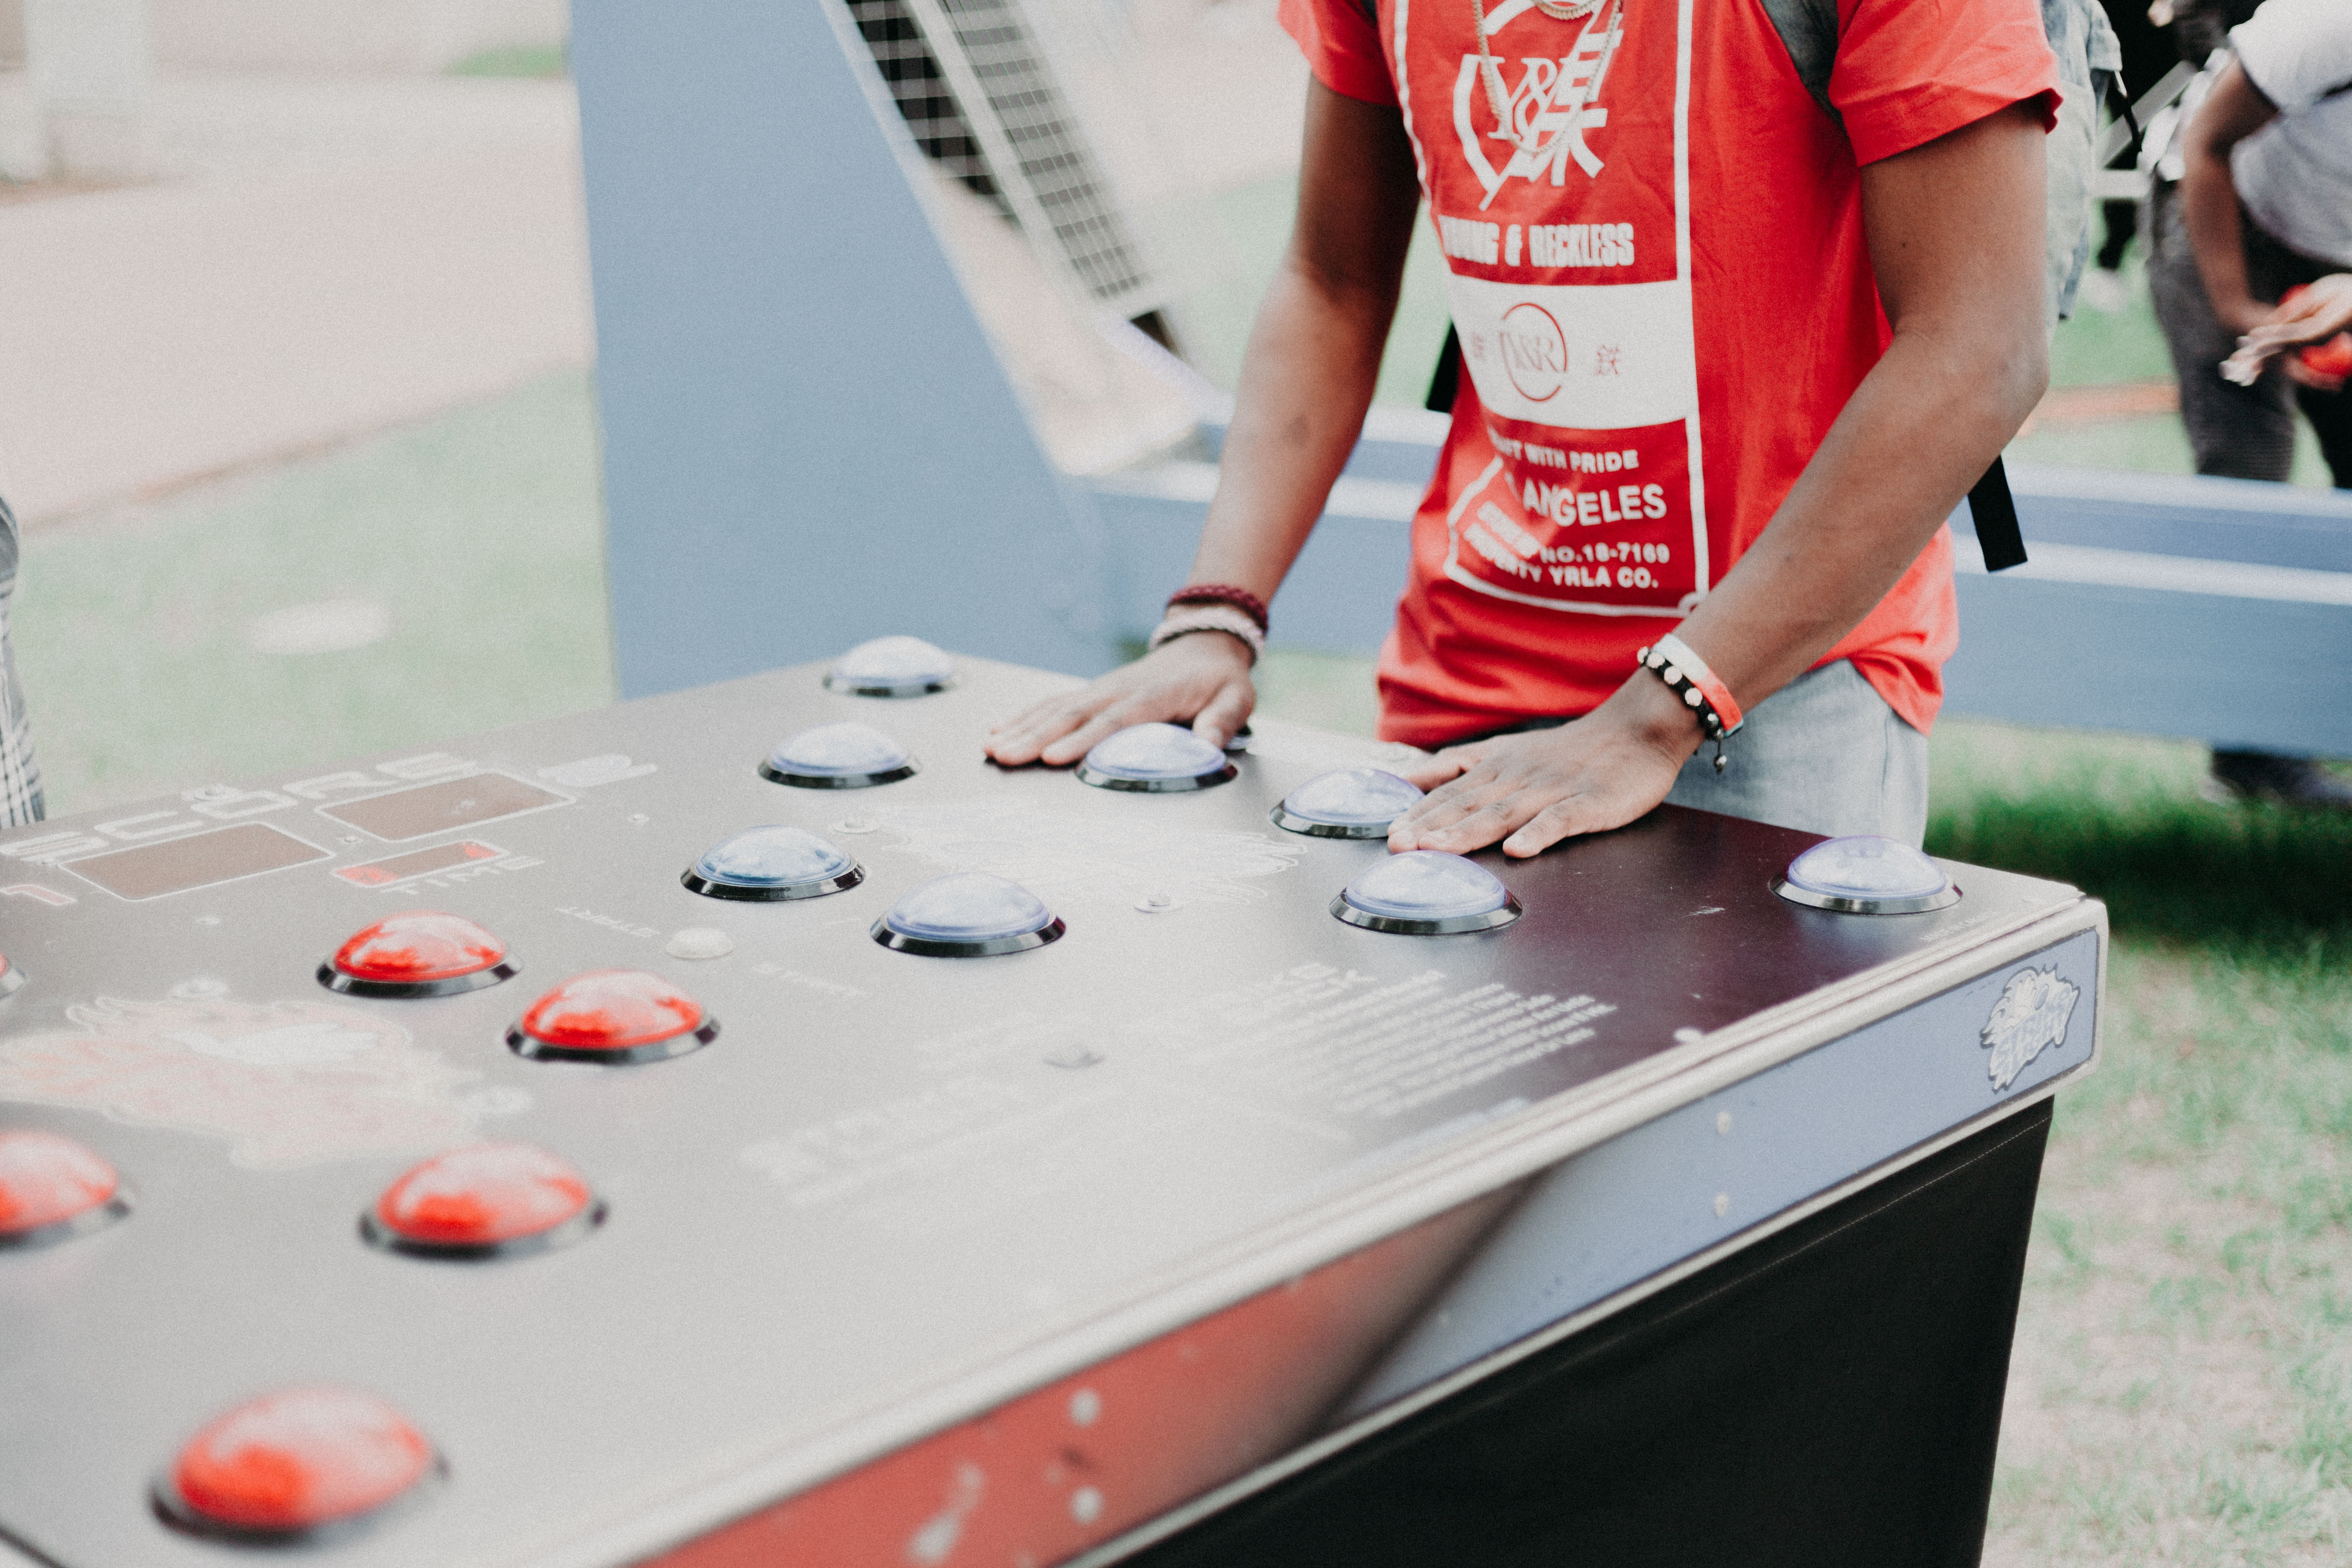
games, recreation, play, table